Moixa

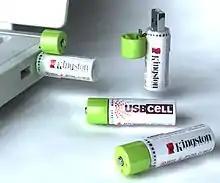
USBCell Batteries

The USBCell is a rechargeable battery-powered by a USB connection to any applicable device. Launched in 2006, the USBCell has been sold in over 50 countries. It can charge to 90% in 5 hours and contains a 1.2V 1300mAh battery. It can also be charged in standard rechargeable NiMH chargers alongside standard rechargeable batteries. The USBCell is no longer for sale.